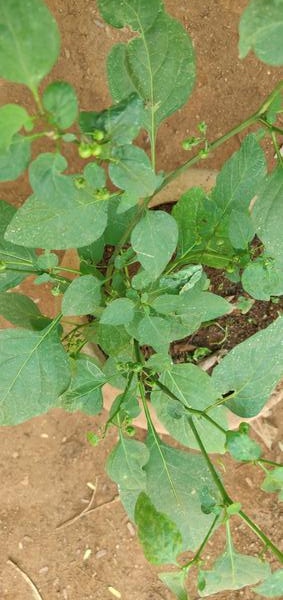
Plant: Nagadali